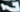
Number: 7